Heidelberg School

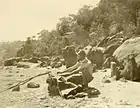
Streeton painting "en plein air" at Curlew Camp, Sydney Harbour

The Heidelberg School had no official membership, but artists are said to be part of the movement based on their adoption of "plein airism" and impressionist techniques, as well as their attendance at Melbourne and Sydney's "artists' camps". Many trained together at the National Gallery of Victoria Art School and were active members of both the bohemian artists' society the Buonarotti Club and the Victorian Artists' Society, where they staged group exhibitions. Notable figure associated with the movement include: